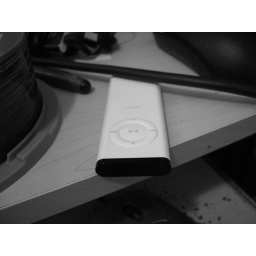
A bunch of black and white macro focused objects around my desk.